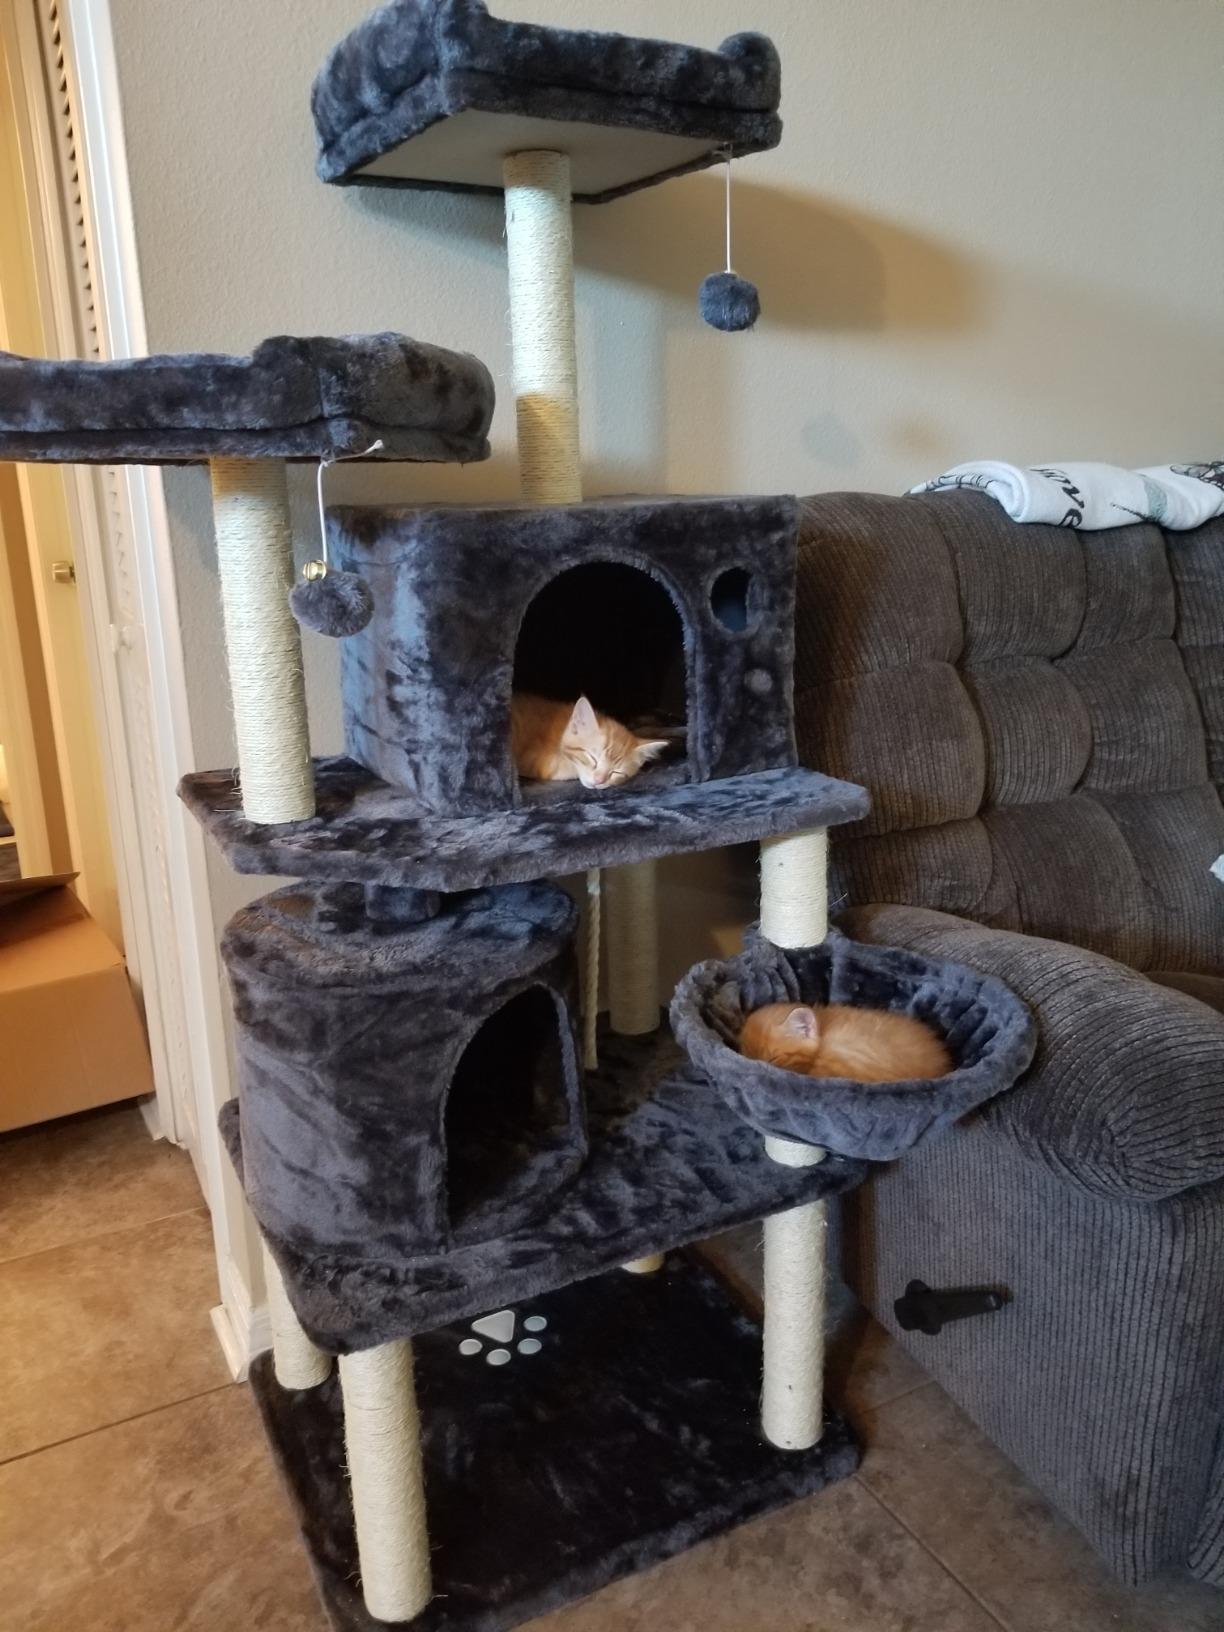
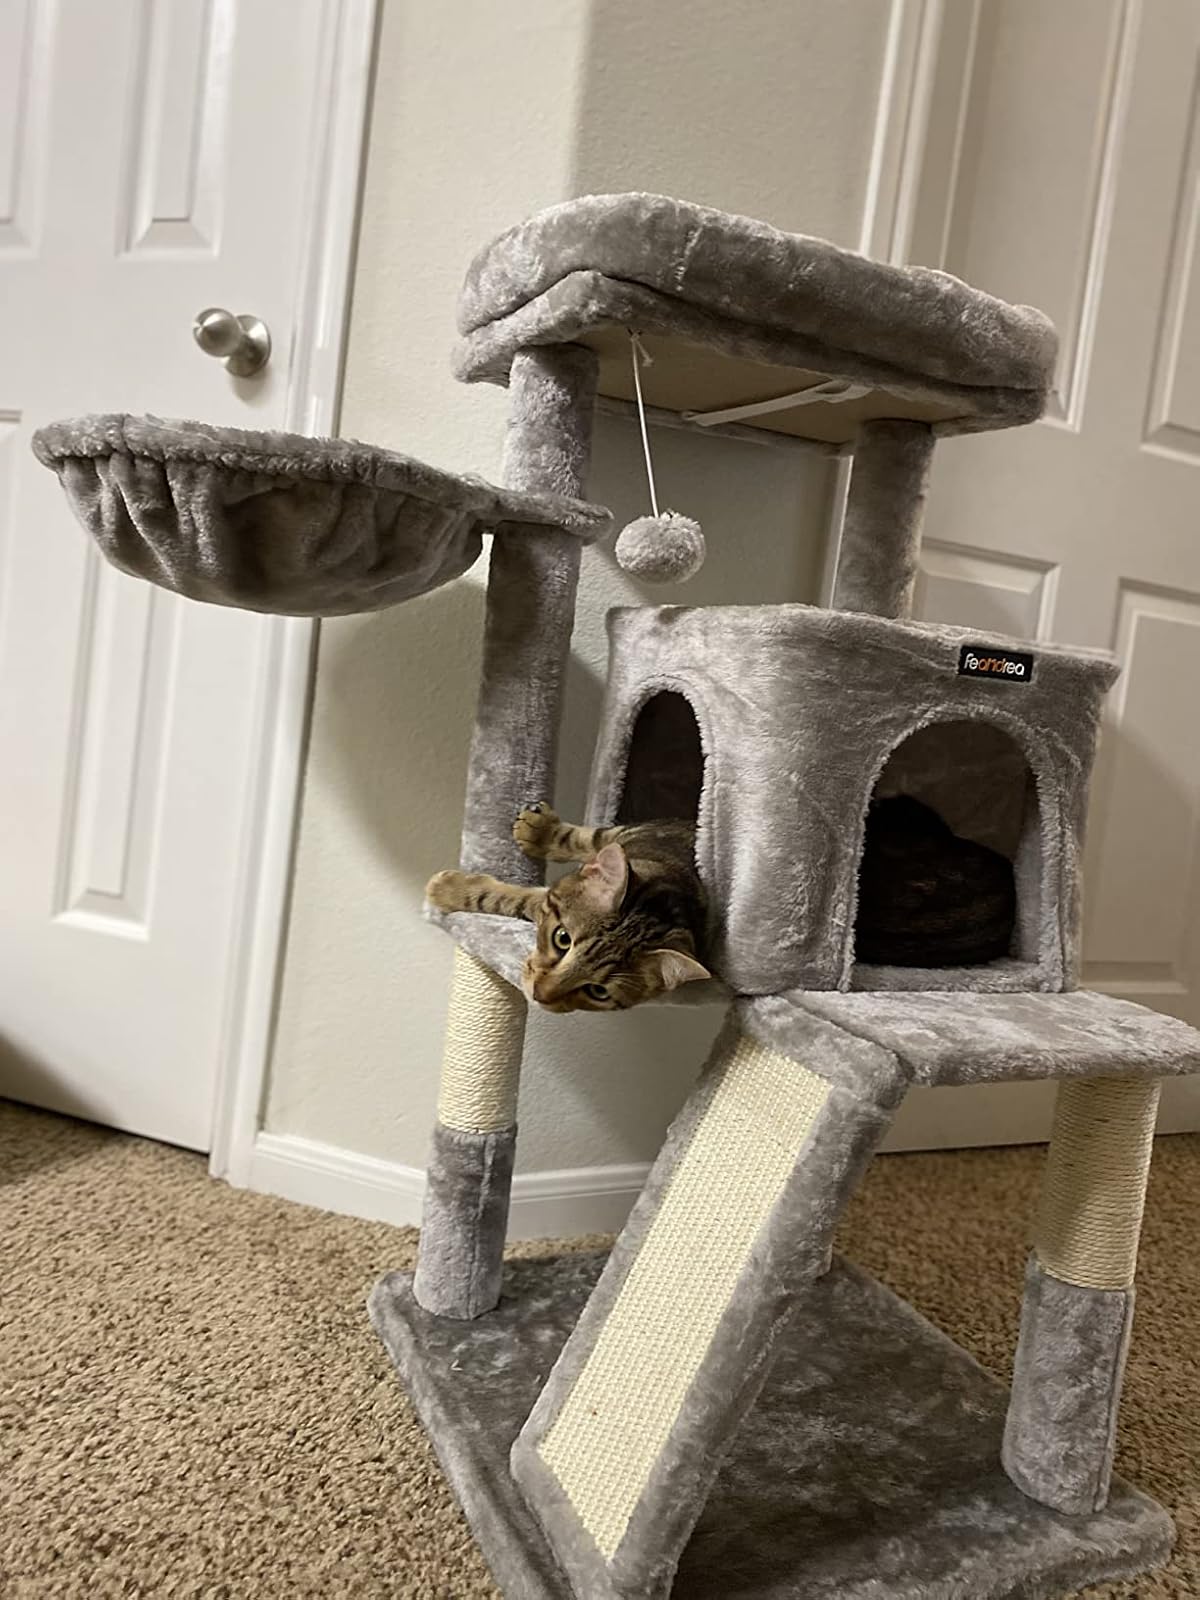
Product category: items_cat tree
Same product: no